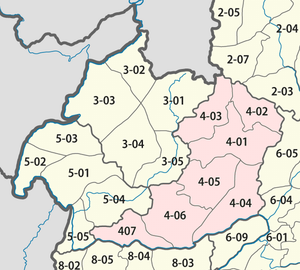
La province d'Oudomxay est une province du Nord-Ouest du Laos. Sa population est de 307 622 habitants et sa capitale est Muang Xay. Les habitants de cette région très montagneuse vivent principalement de l'agriculture.